Josyane Savigneau

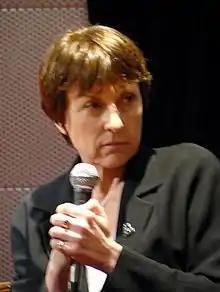
Josyane Savigneau

Josyane Savigneau (born 14 July 1951) is a French journalist and writer for "Le Monde".